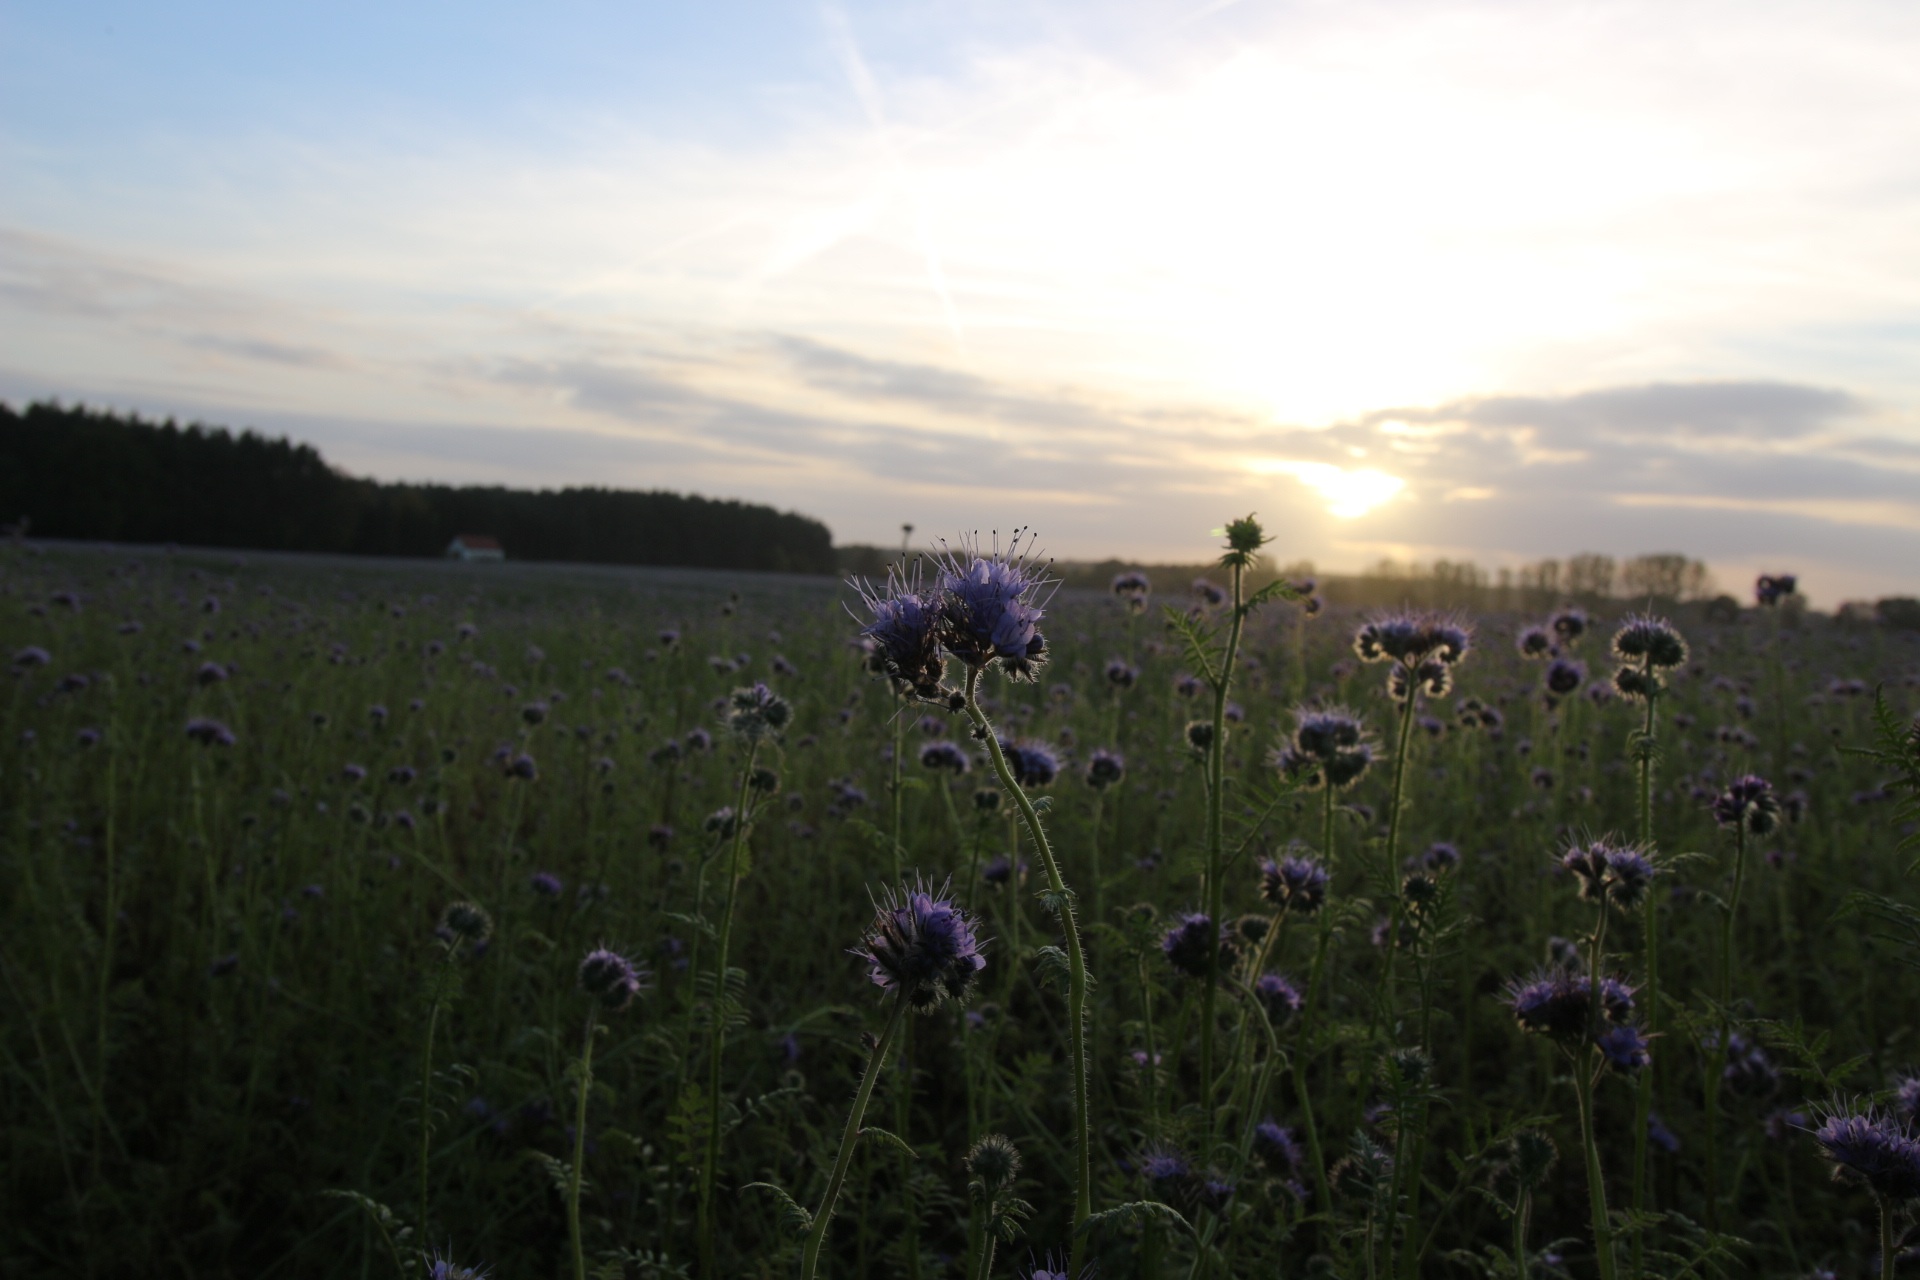
landscape, nature, grass, horizon, cloud, plant, sky, sunset, field, meadow, prairie, morning, flower, pasture, autumn, agriculture, lavender, plain, wildflower, grassland, plateau, habitat, ecosystem, bees, steppe, rural area, flowering plant, phacelia, natural environment, grass family, land plant